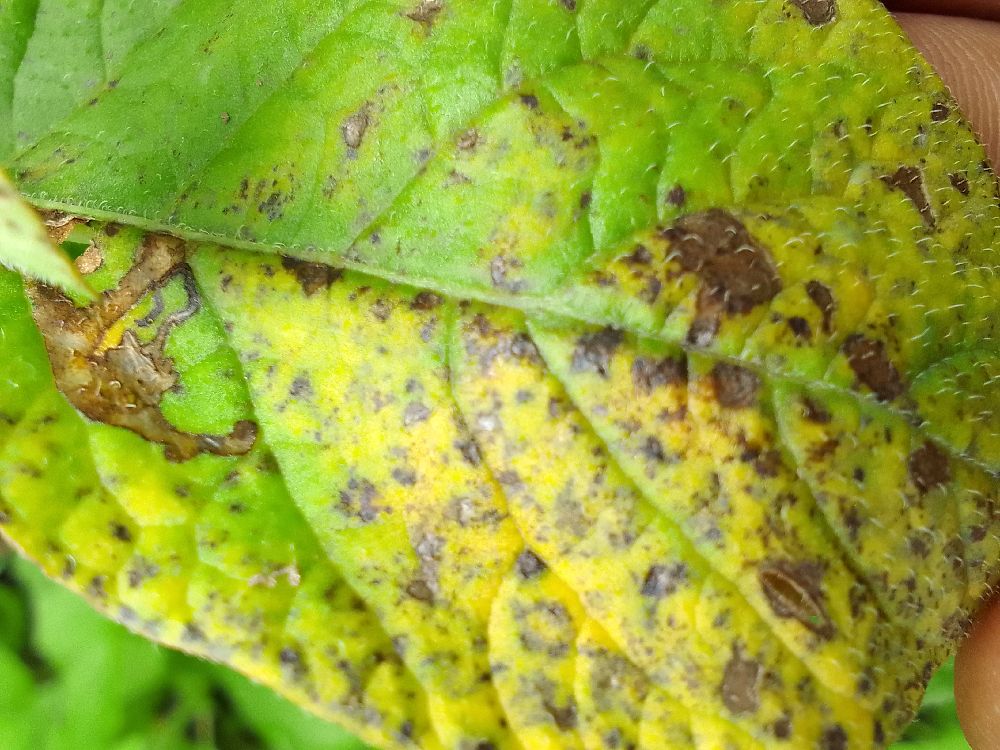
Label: Early blight